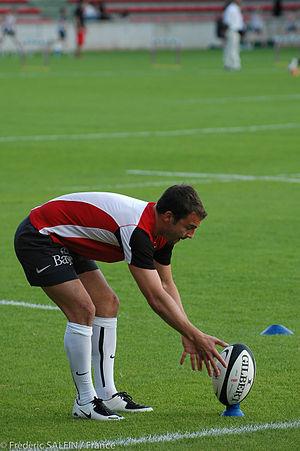
Jean-Baptiste Élissalde, né le 23 novembre 1977 à La Rochelle, est un joueur et entraîneur français de rugby à XV pouvant évoluer au poste de demi de mêlée ou demi d'ouverture.